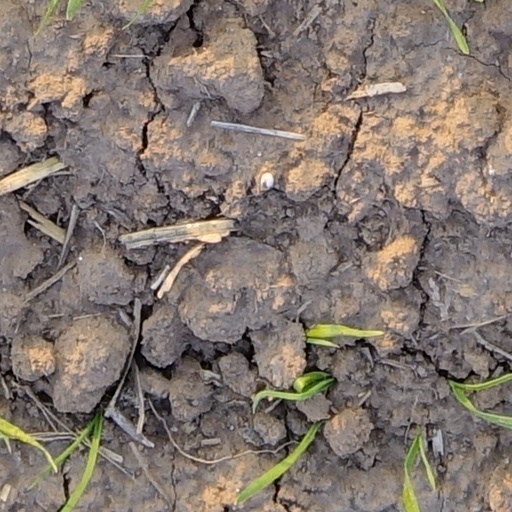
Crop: wheat